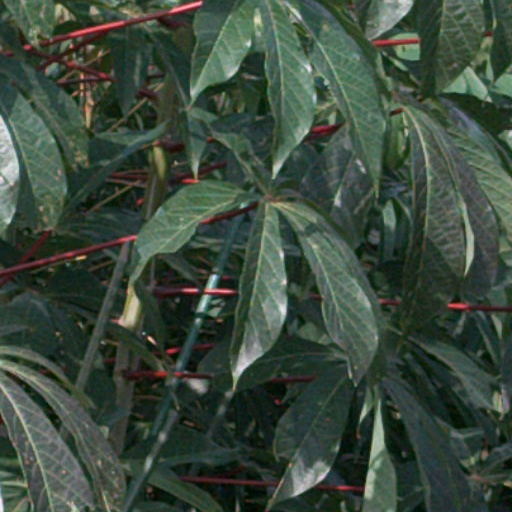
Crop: cassava